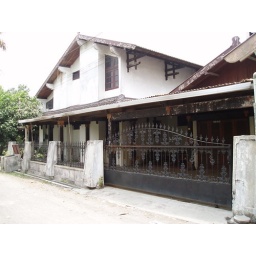
My bedroom is in the top right - that big window at the top is from my bedroom.